M-115 (Michigan highway)

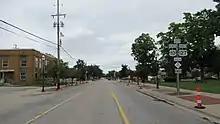
Eastern terminus of M-115 in downtown Clare

M-115 starts in downtown Clare at a four-way intersection with the two business loops, Bus. US 127 and Bus. US 10, in town. From this junction, M-115 runs west following the former routing of US 10 along Ludington Drive to Farwell. In the middle of town, M-115 turns northwesterly to meet the end of the US 10 freeway near Surrey Lake. The highway continues northwest through forest lands and lake country. The trunkline passes into northern Osceola County near its crossing of the Muskegon River. There are intersections with both M-66 and M-61 south of Marion near rural farms. The roadway subsequently crosses into southern Wexford County. Near Stone Lake south of Cadillac, M-115 meets US 131 and M-55. M-55 leaves the US 131 freeway and joins M-115, and the two run concurrently along the western end of Lake Cadillac. They separate near Lake Mitchell, and M-115 turns northwesterly between the two lakes passing Mitchell State Park and the eastern shore of the latter lake.